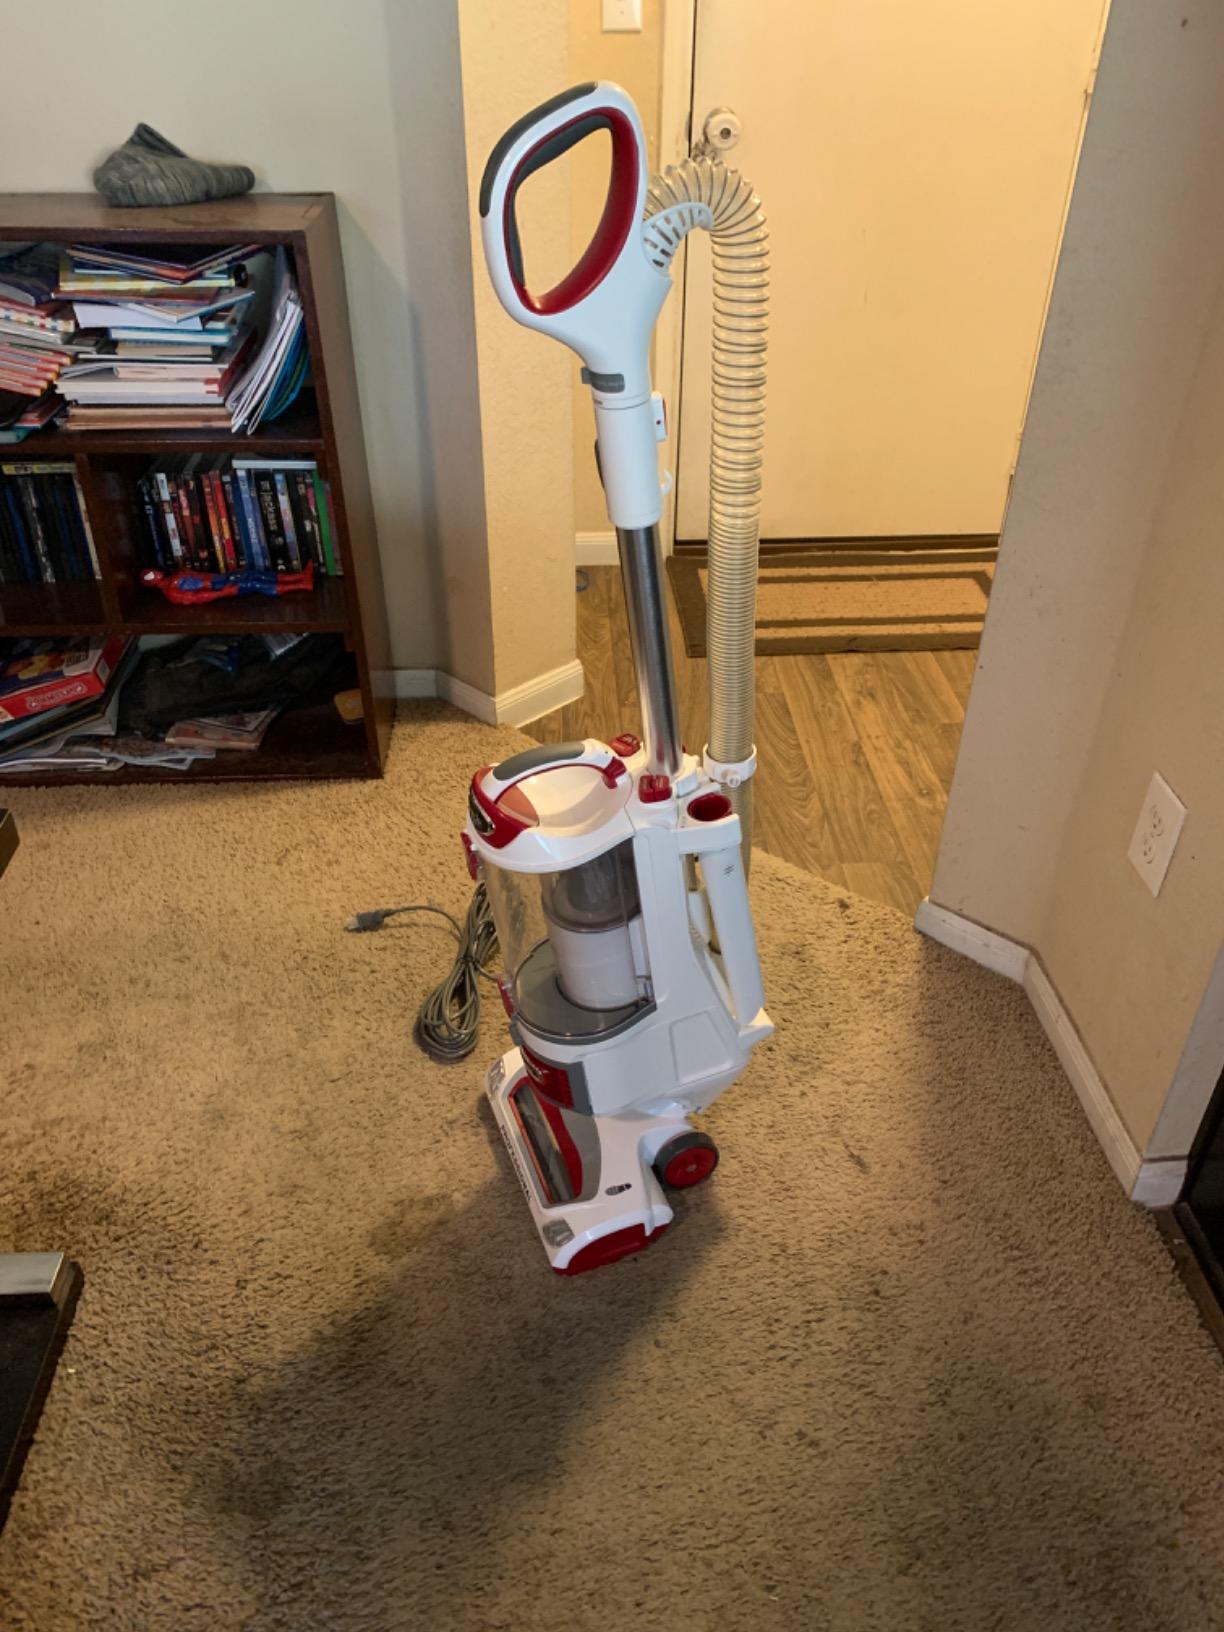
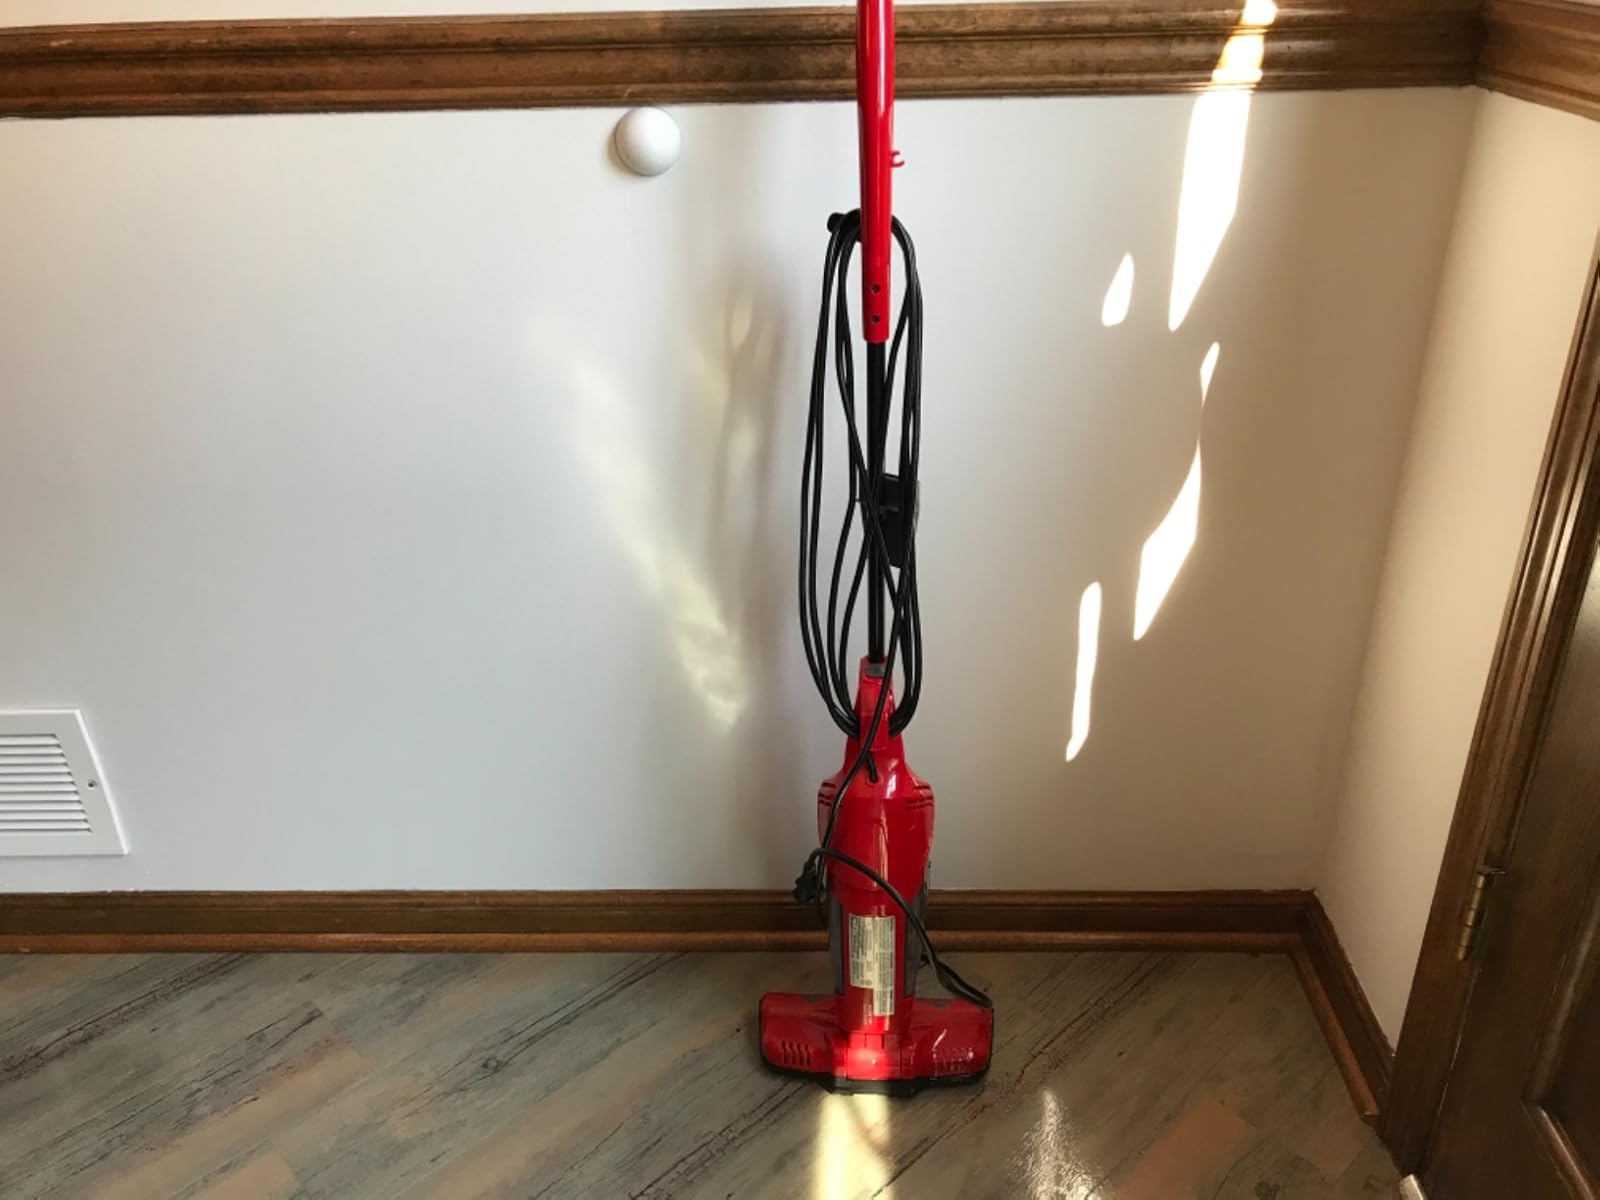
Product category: items_vacuum
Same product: no